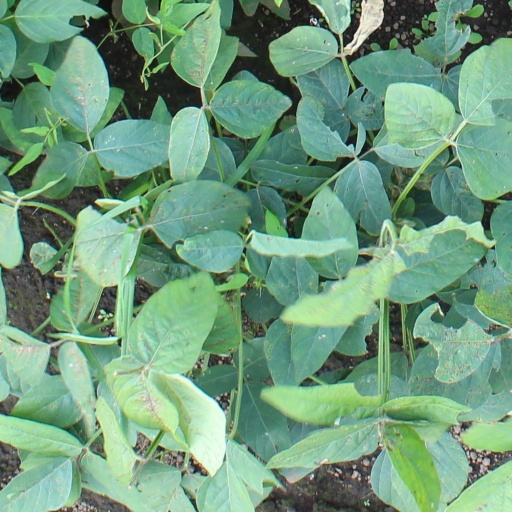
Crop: soybean